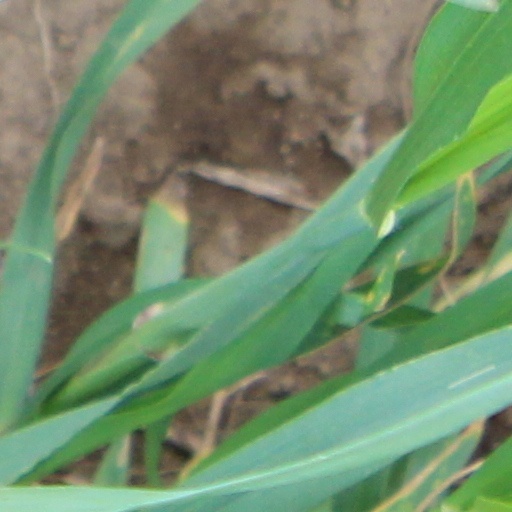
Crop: wheat